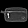
Label: Bag